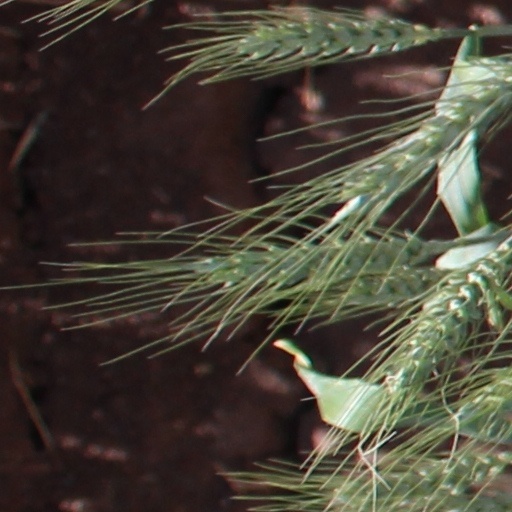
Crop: wheat